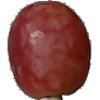
Label: Grape Pink 1